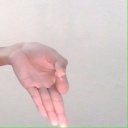
अक्षर: ज्ञ